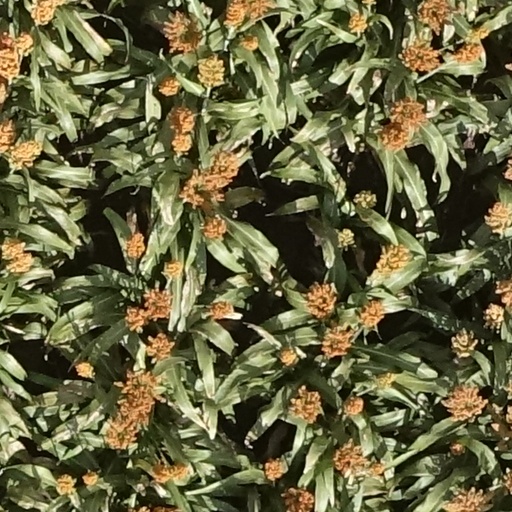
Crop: sorghum